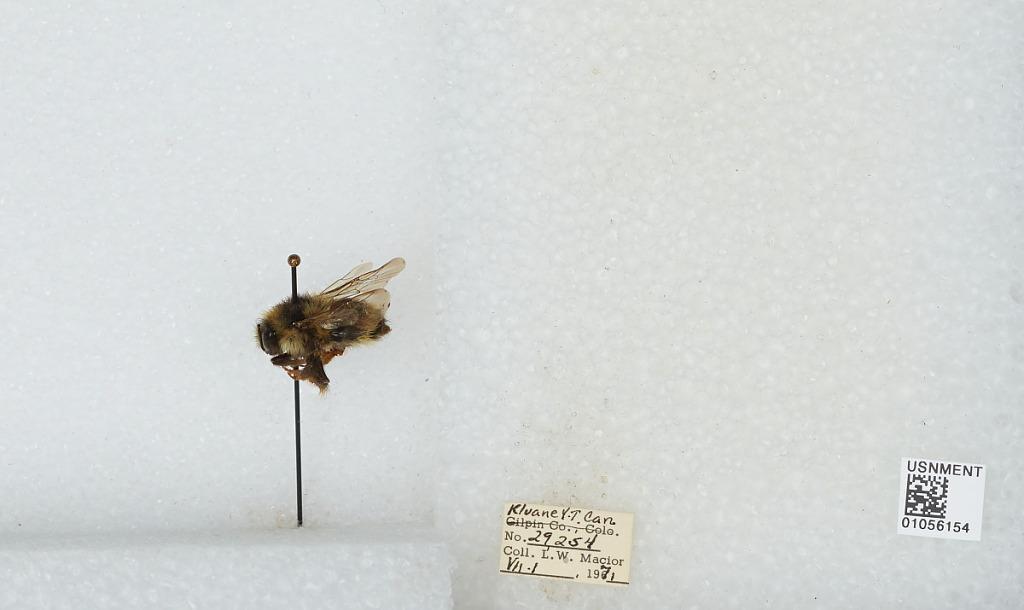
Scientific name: Bombus bifarius nearcticus
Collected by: L. Macior
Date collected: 1971-7-1
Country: Canada
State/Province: Yukon Territory
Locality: Kluane
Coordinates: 60.75, -139.5